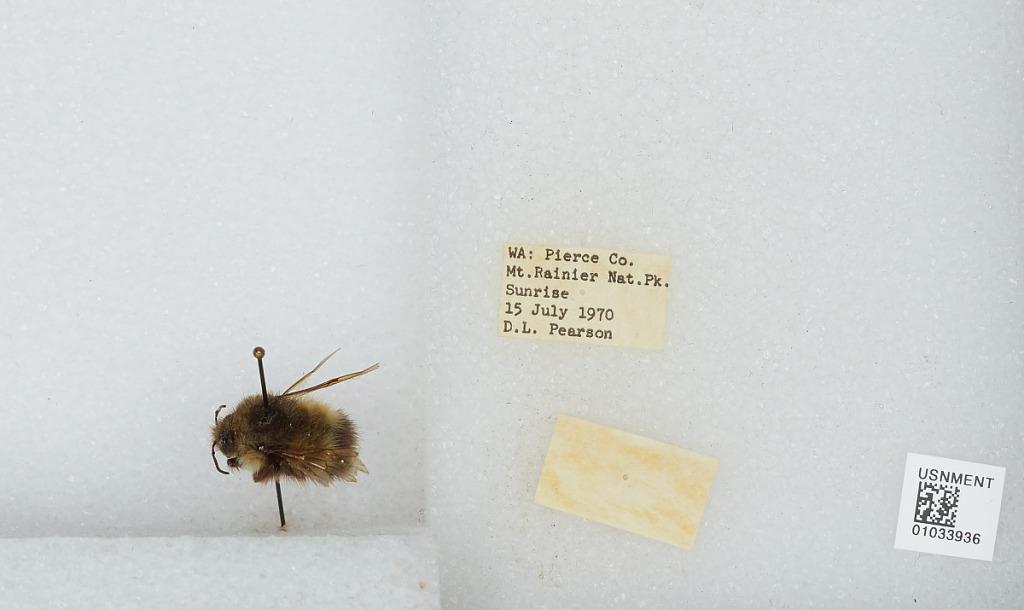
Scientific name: Bombus (Pyrobombus) sitkensis Nylander
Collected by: D. Pearson
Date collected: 1970-7-15
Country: United States
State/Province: Washington
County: Pierce
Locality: Mount Rainier National Park
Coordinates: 46.8528, -121.76